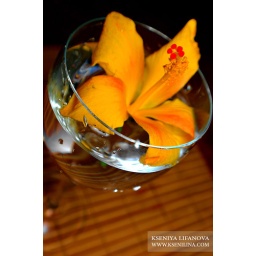
This wonderful flowers are blooming on the roof of my friend in Hurgada